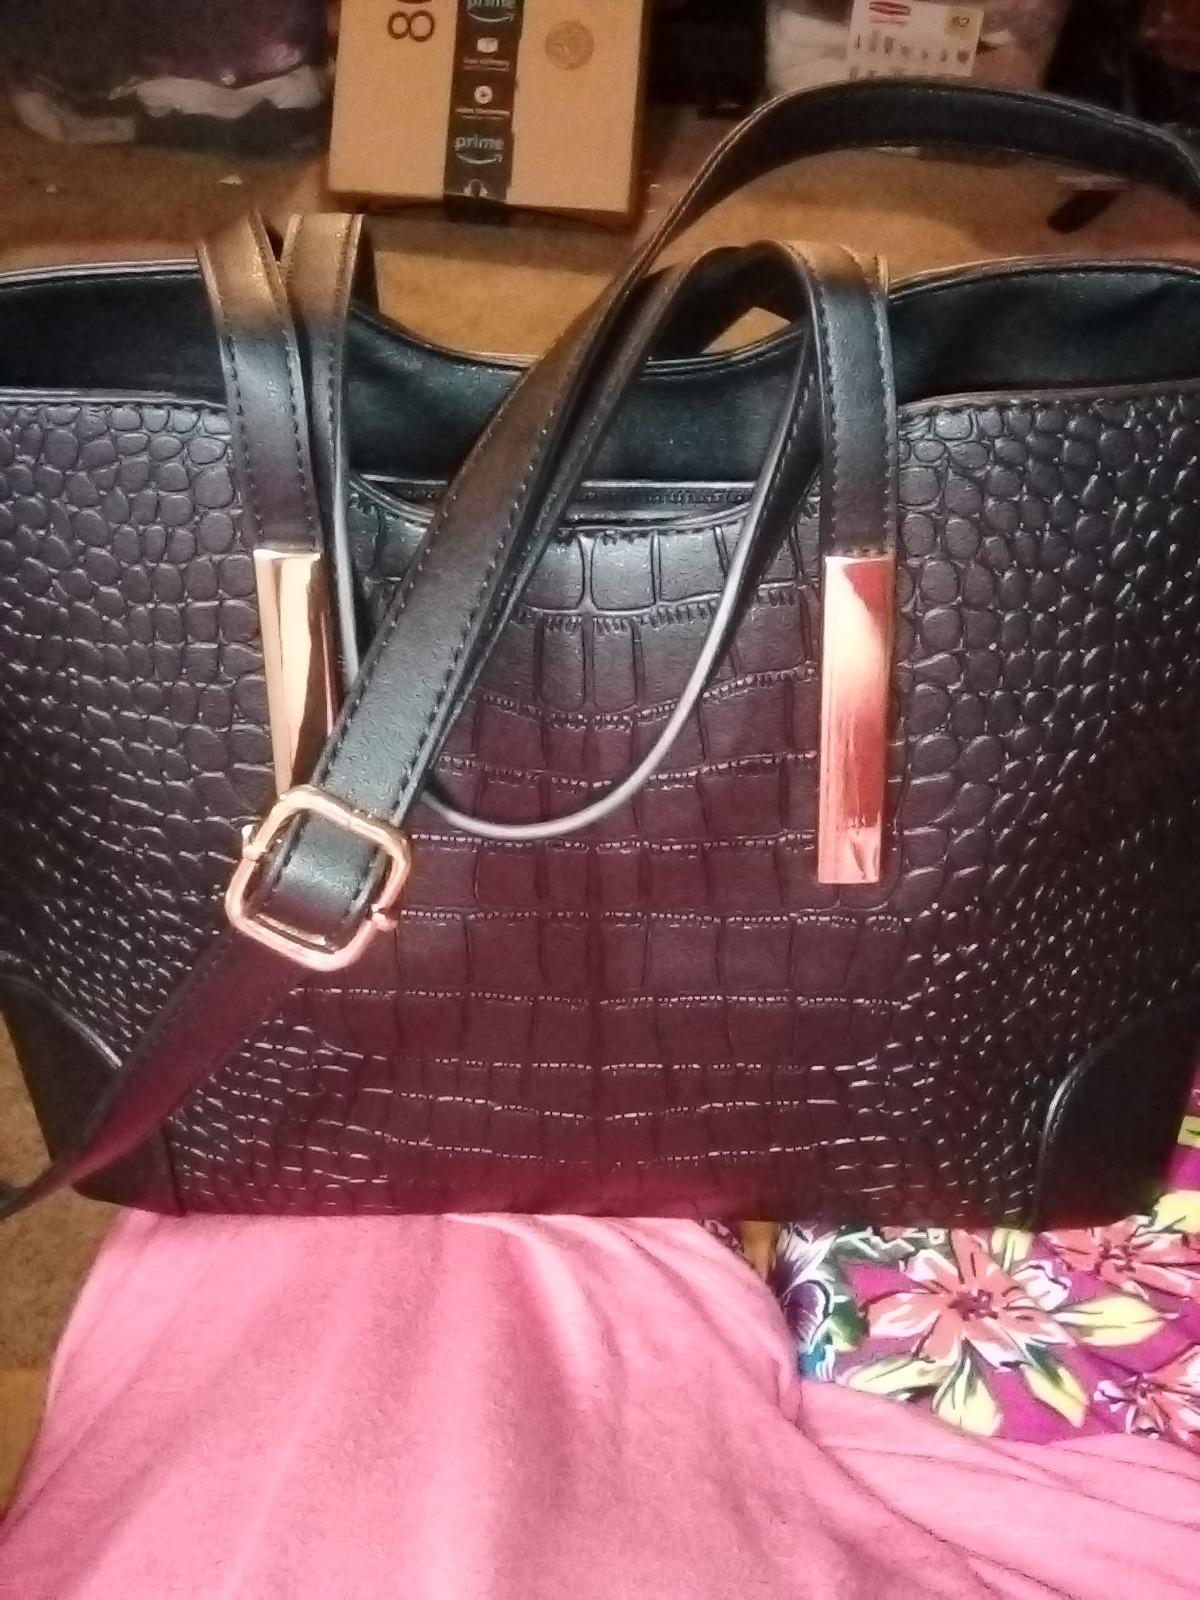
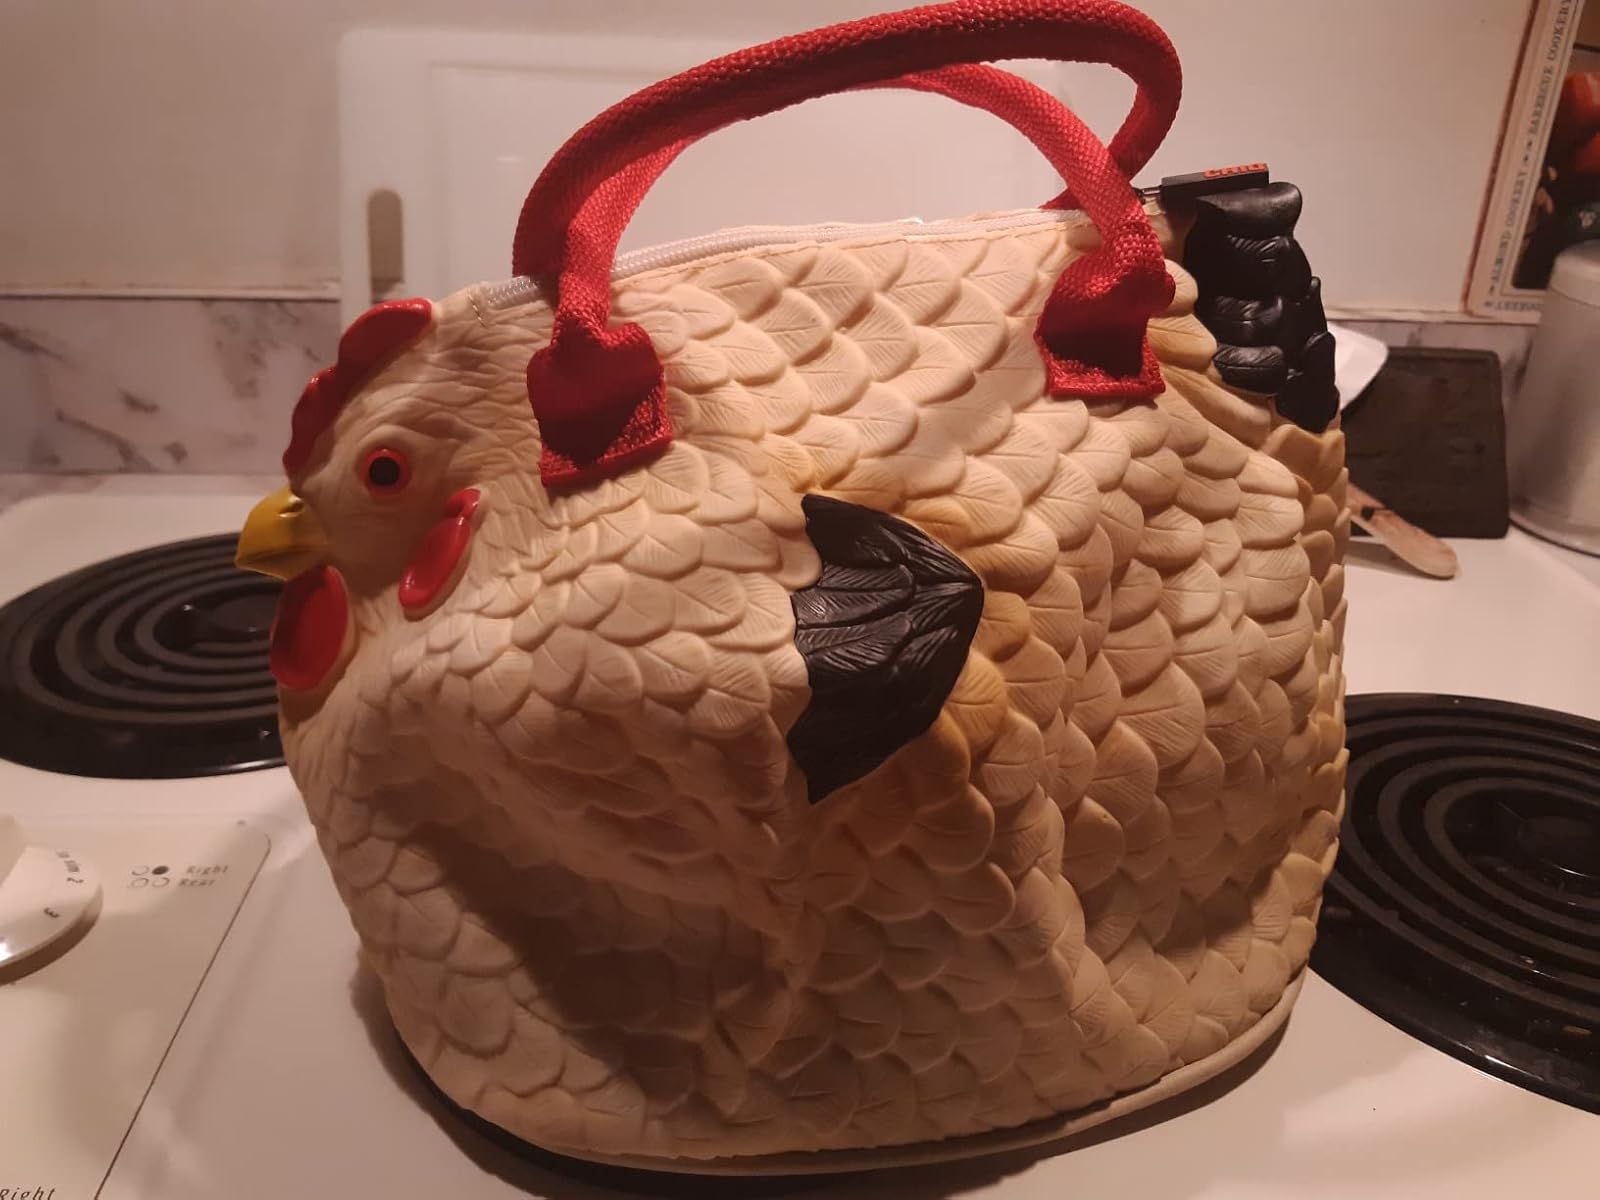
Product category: accessories_handbag
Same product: no